Politics of Georgia (U.S. state)

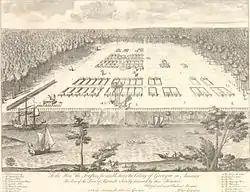
Savannah in its earliest days

The politics of Georgia change frequently and often follow the rest of the United States in major historical landmarks. The state has a long history, starting in the 18th century as a British colony. The cultural makeup of the early colony led to a ban on slavery being overturned soon after its implementation, setting the stage for the many plantations in the state. Rival governments were formed during the Revolutionary War, with the Patriot government surviving and forming a unified state government after the war. Georgian politics then followed the Democratic-Republican Party before the American Civil War and the Democrats afterward. In fact, the state never voted Republican until 1964, making it the last continental state to do so. Since then, Democrats have won the state just four times, for native son Jimmy Carter in 1976 and 1980, Southerner Bill Clinton in 1992, and for Joe Biden in 2020.